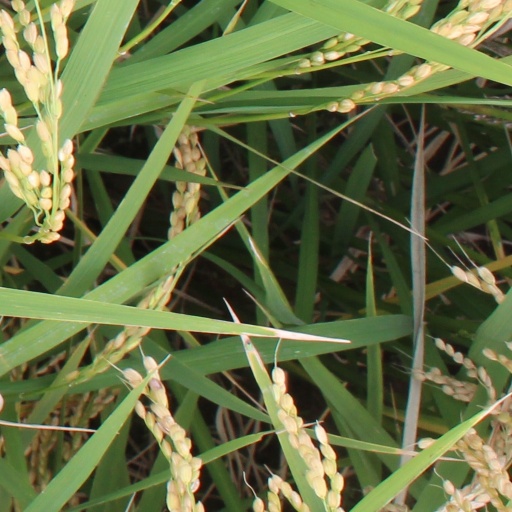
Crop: rice